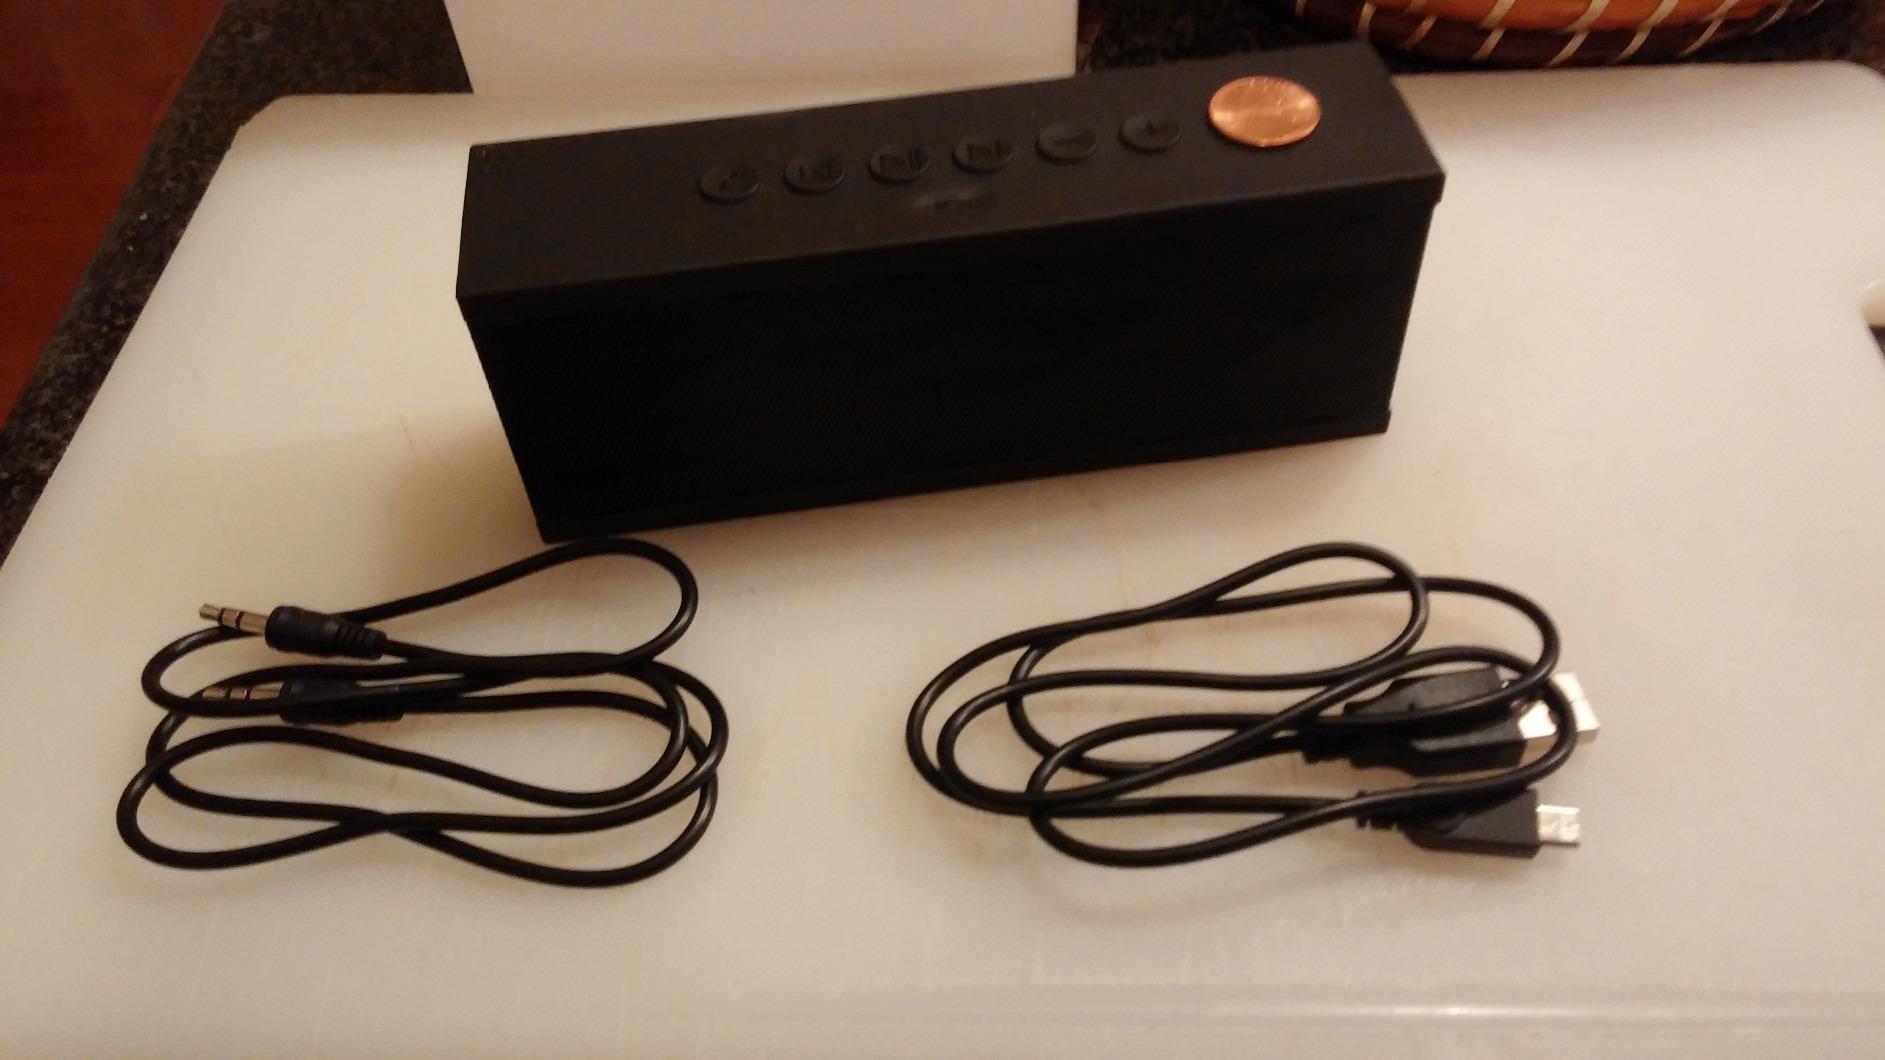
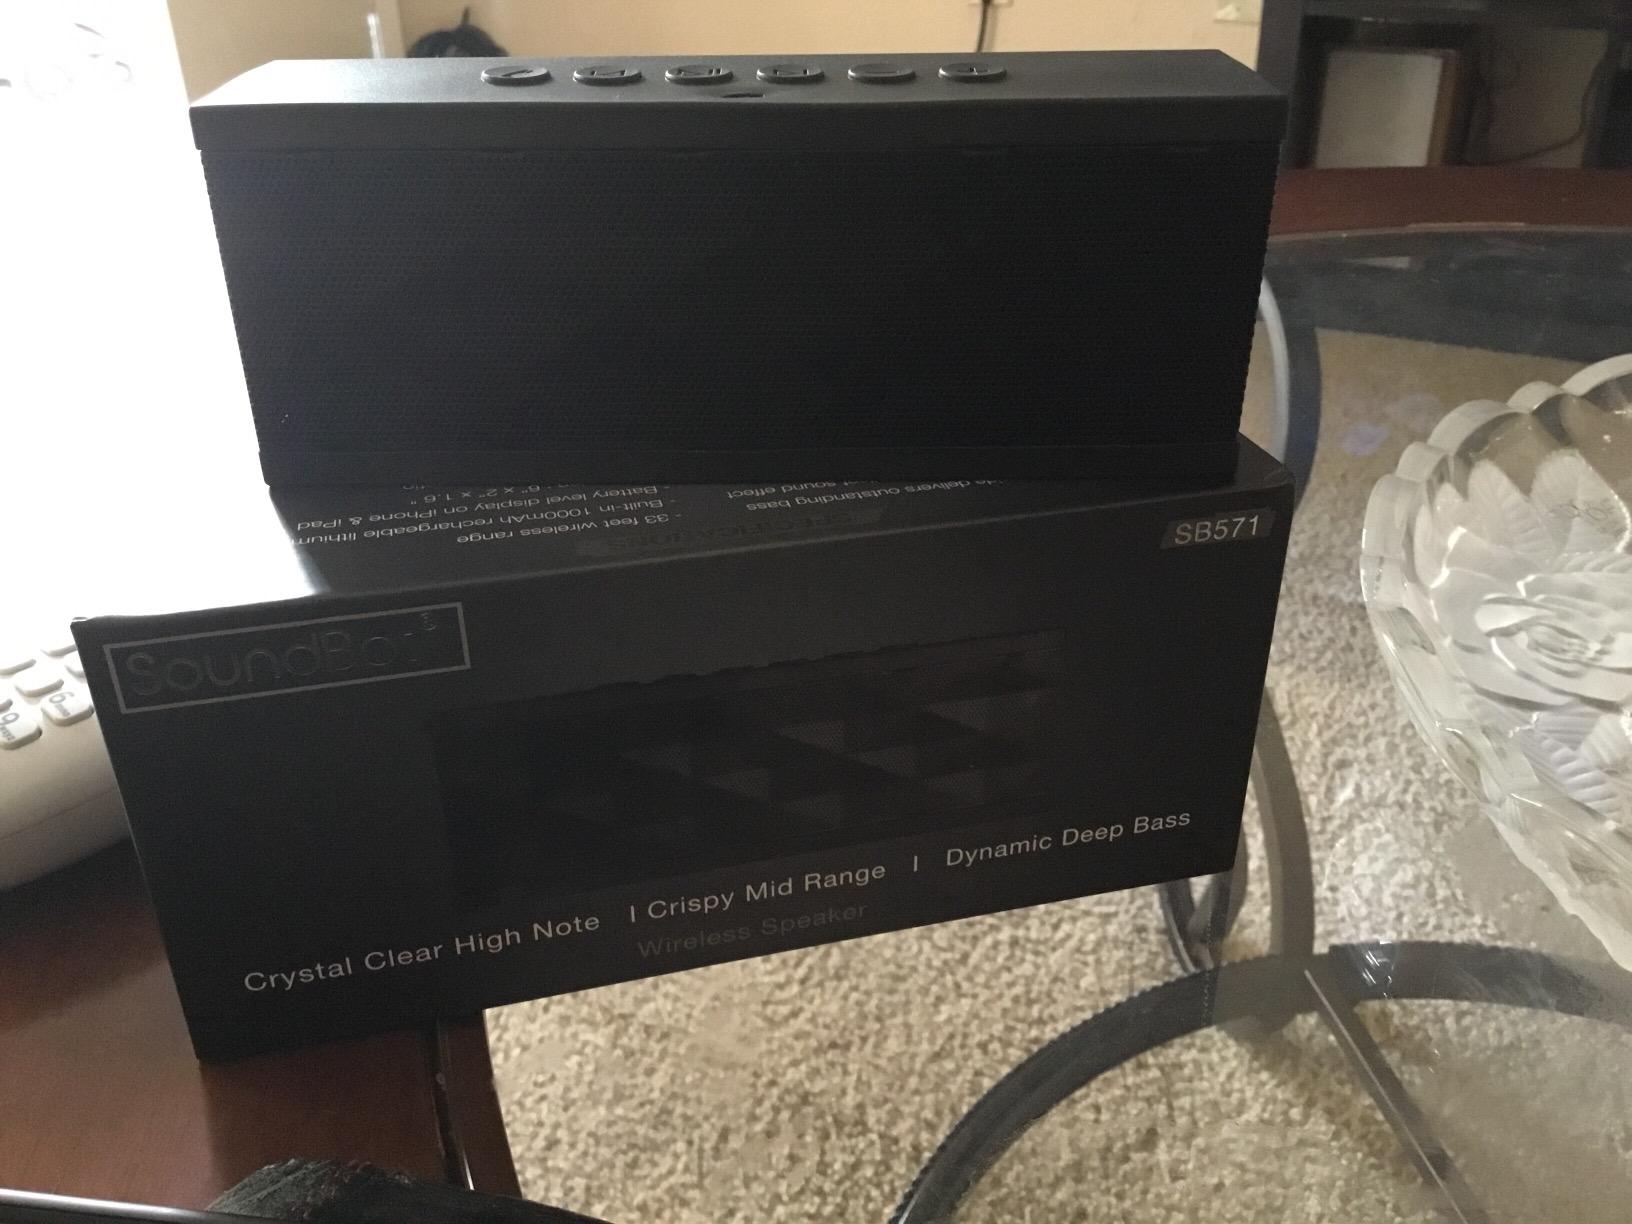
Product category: speaker
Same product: yes